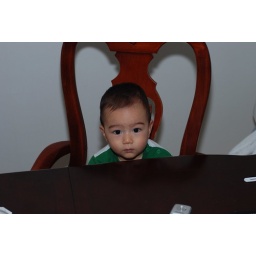
Ken looks particularly little and cute sitting at the big kitchen table in Dad's chair. DSC_1241